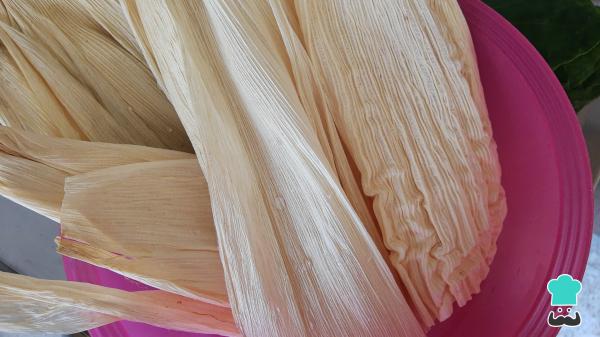
Para comenzar la receta de tamales de gansito, pon a hidratar las hojas para tamal. Para ello, prepara un recipiente amplio con agua caliente e introduce las hojas. Normalmente las puedes encontrar en paquetes de 50 hojas, solo sepáralas un poco y déjalas en remojo durante unos 20-30 minutos para que se suavicen y sea más fácil rellenarlas luego.